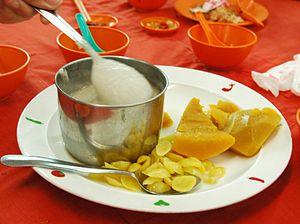
La cuisine de Chaozhou ou cuisine de Chaoshan est originaire de la région de Chaoshan dans l'Est de la province du Guangdong. Elle ressemble à la cuisine du Fujian, certains plats sont d'ailleurs communs aux deux cuisines. Cela peut s'expliquer par les similitudes entre la culture et la langue de Chaoshan et celles du Fujian ainsi que leur proximité géographique. Toutefois, elle est aussi influencée par la cuisine cantonaise dans son style et les techniques utilisées.